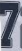
Number: 7